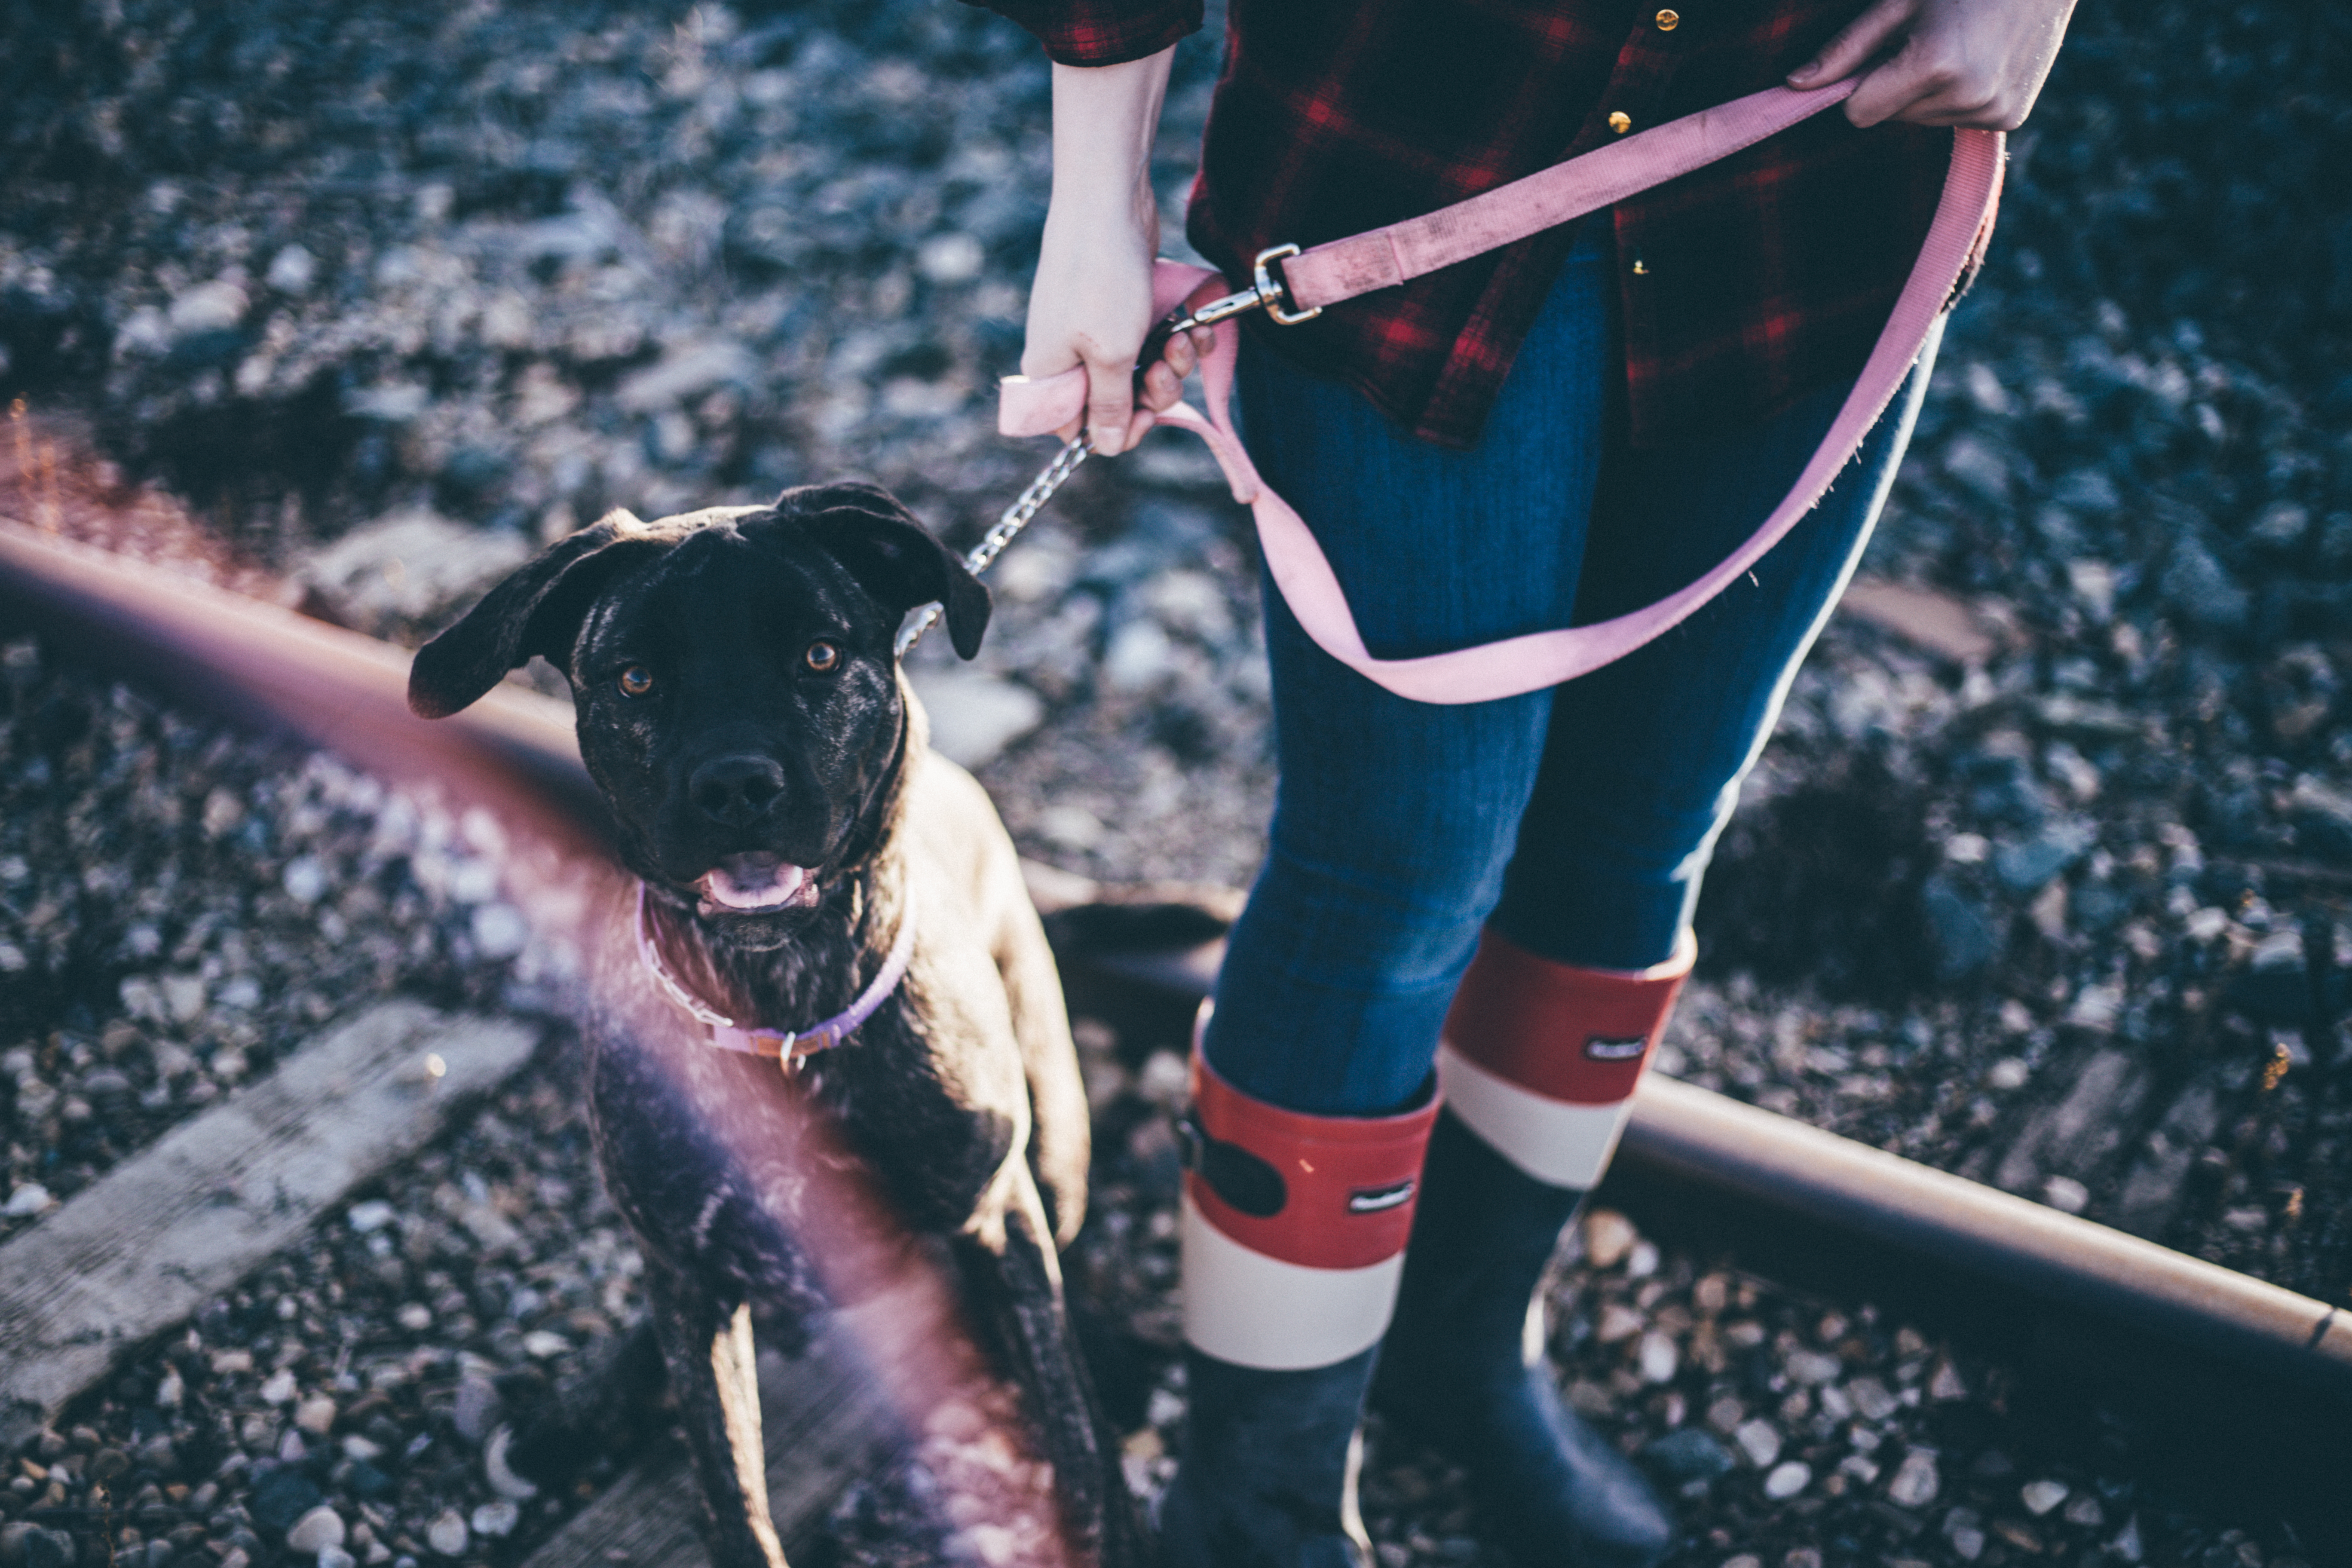
dog, blue, dog like mammal